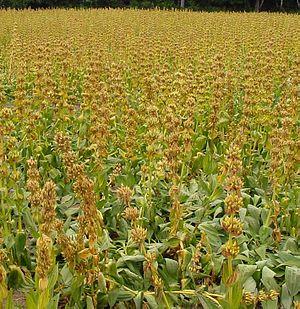
« Gentiane » est un nom vernaculaire qui désigne en français plusieurs espèces de la famille des Gentianaceae, appartenant aux genres Gentiana, Gentianella ou Gentianopsis.
Le Cercle Européen d'Étude des Gentianacées est une association culturelle suisse, seul cercle en Europe consacré aux Gentianes. Il a été fondé en 1993 et la direction est assurée par Charles Jolles, Henri de Seidlitz et Guilhem Mansion.